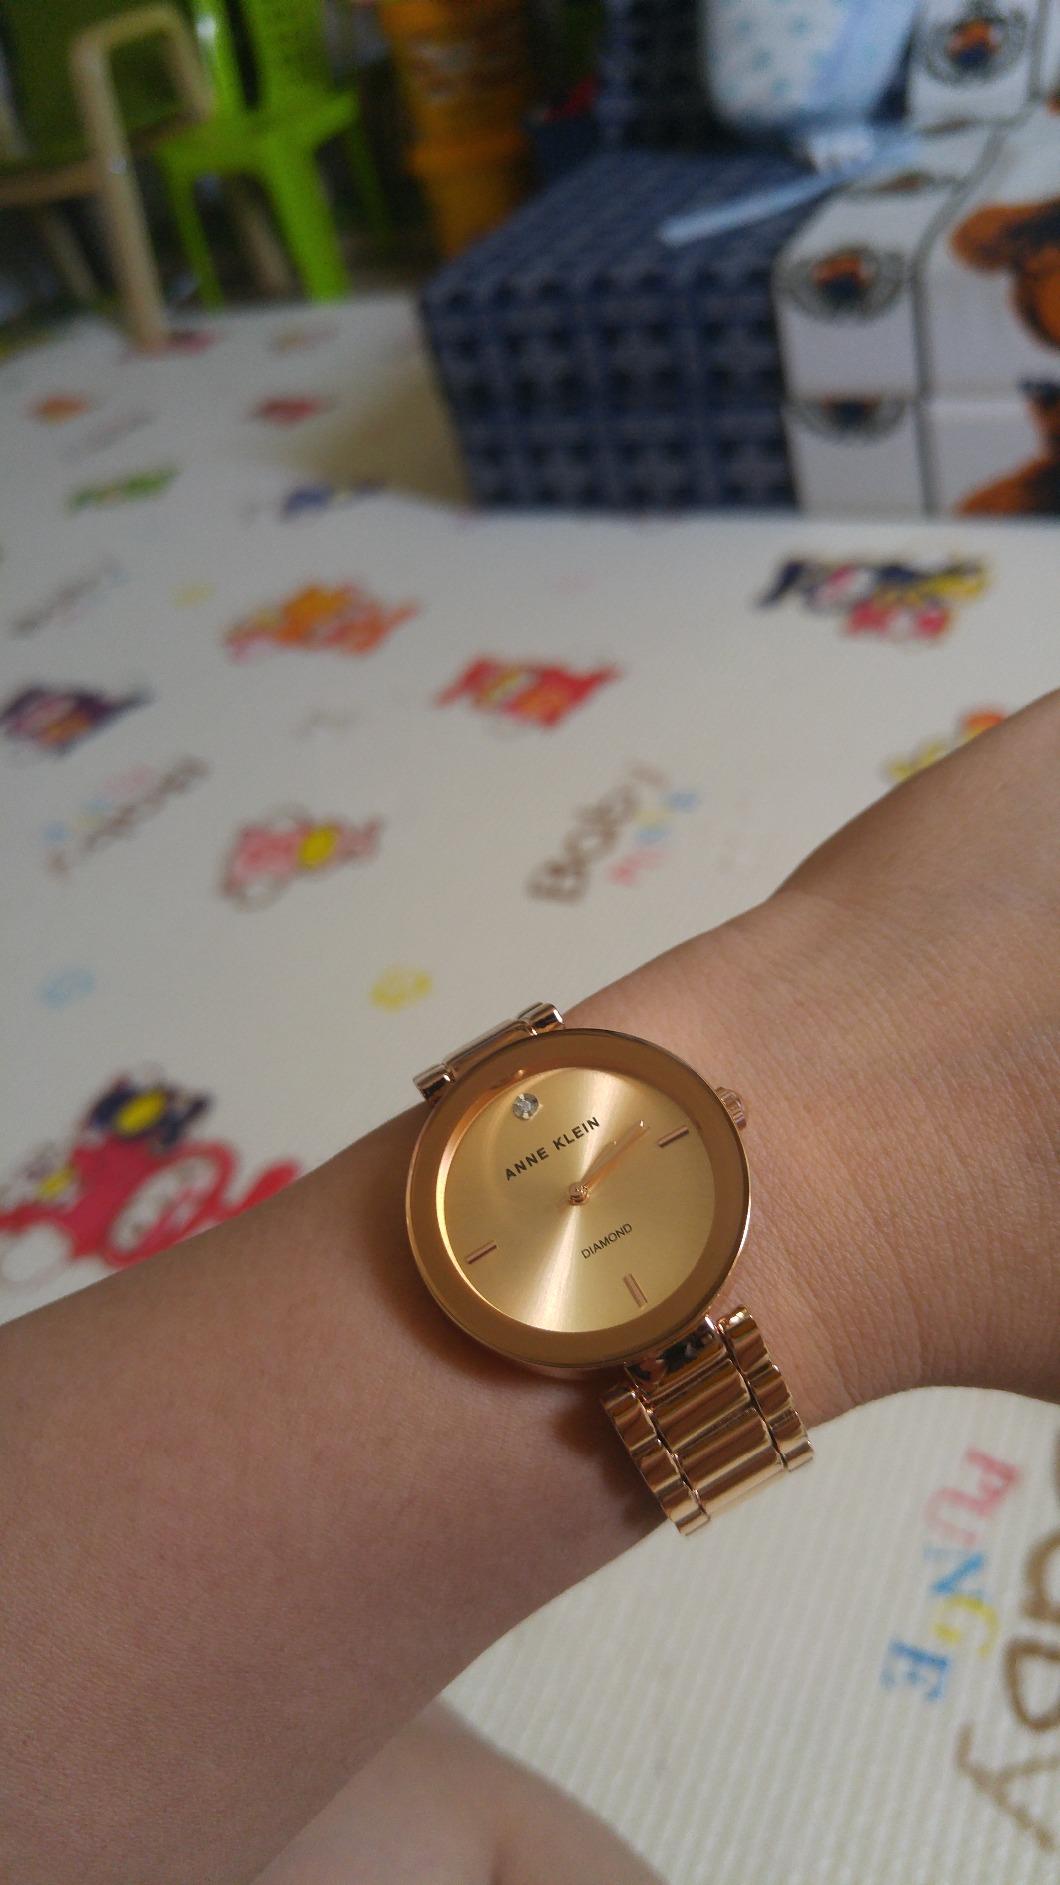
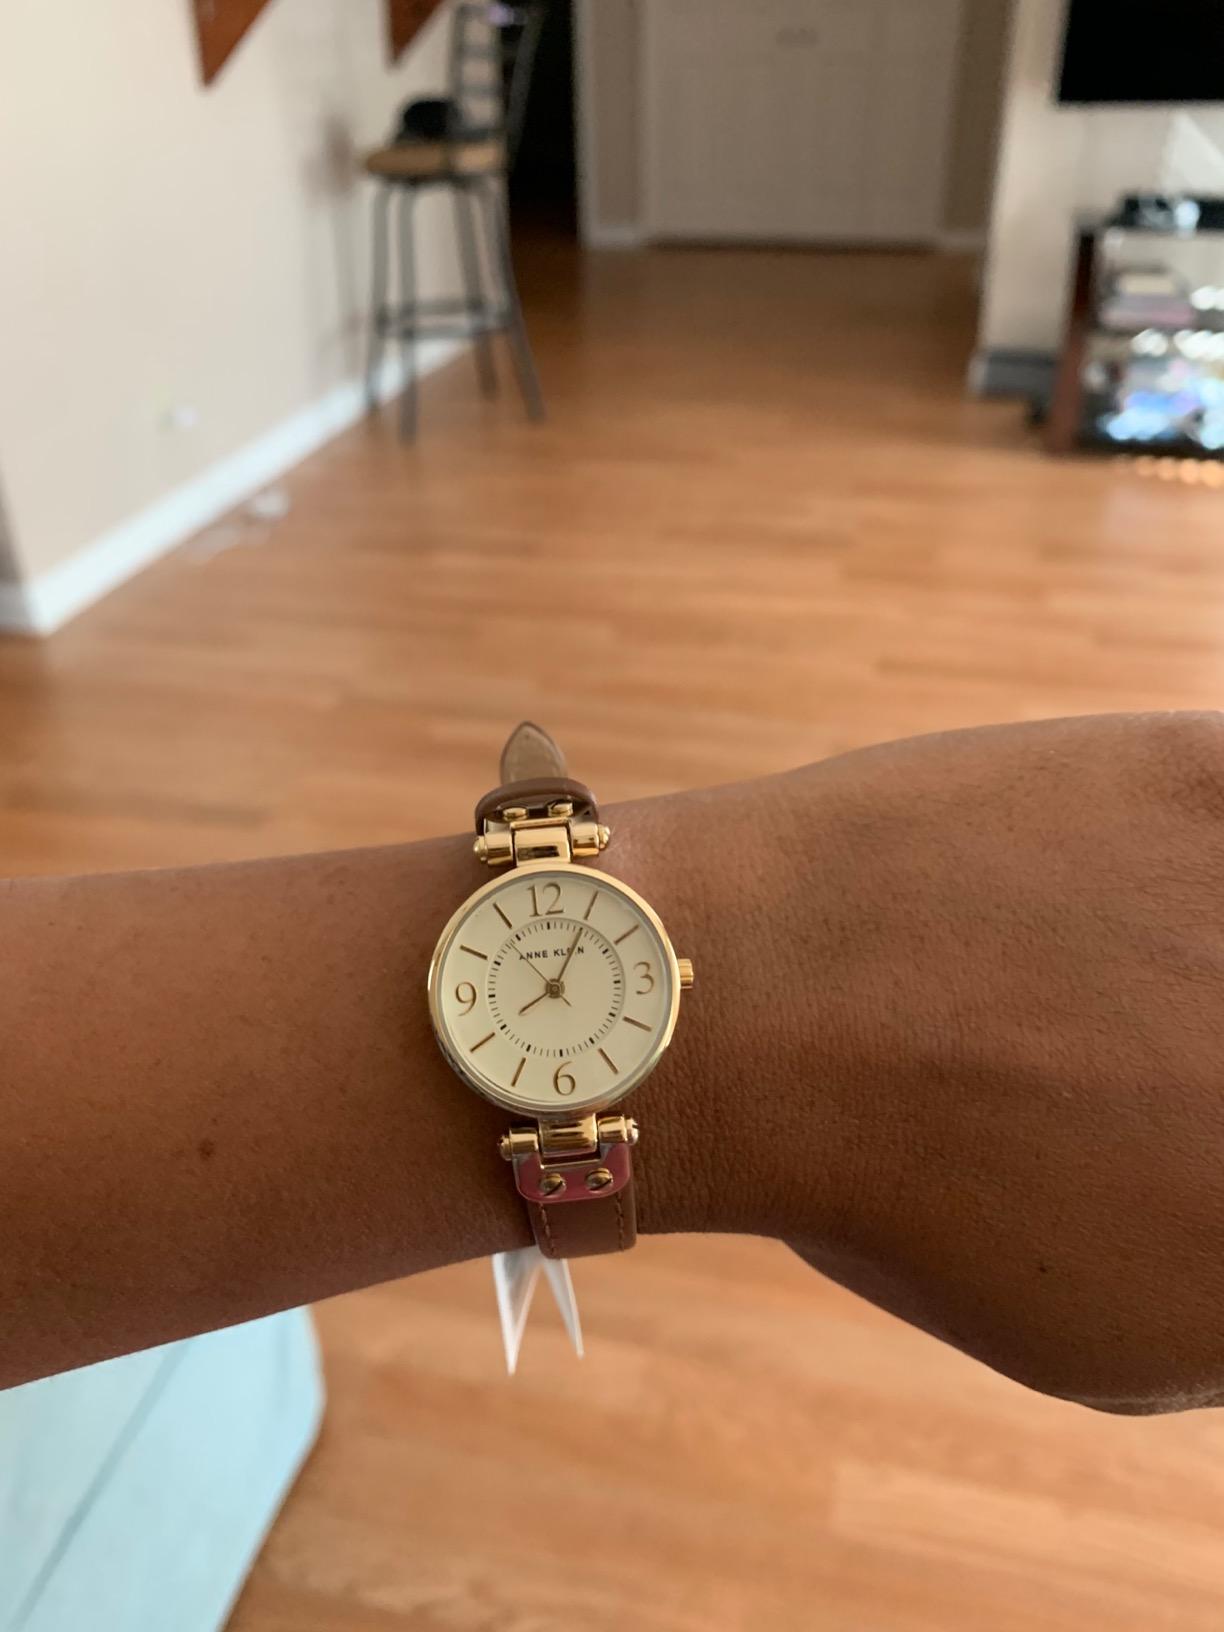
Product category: accessories_watch
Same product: no